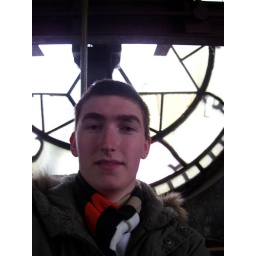
Me in High Royds Asylum clock tower